White Juan

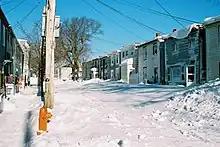
Snow from White Juan covers the 2300 block of Maynard Street in Halifax making passing impossible.

White Juan is the unofficial name given to the hurricane-strength nor'easter blizzard of February 2004 that affected most of Atlantic Canada and the Eastern United States between February 17 and 20, 2004—five months after Hurricane Juan devastated Nova Scotia and Prince Edward Island.